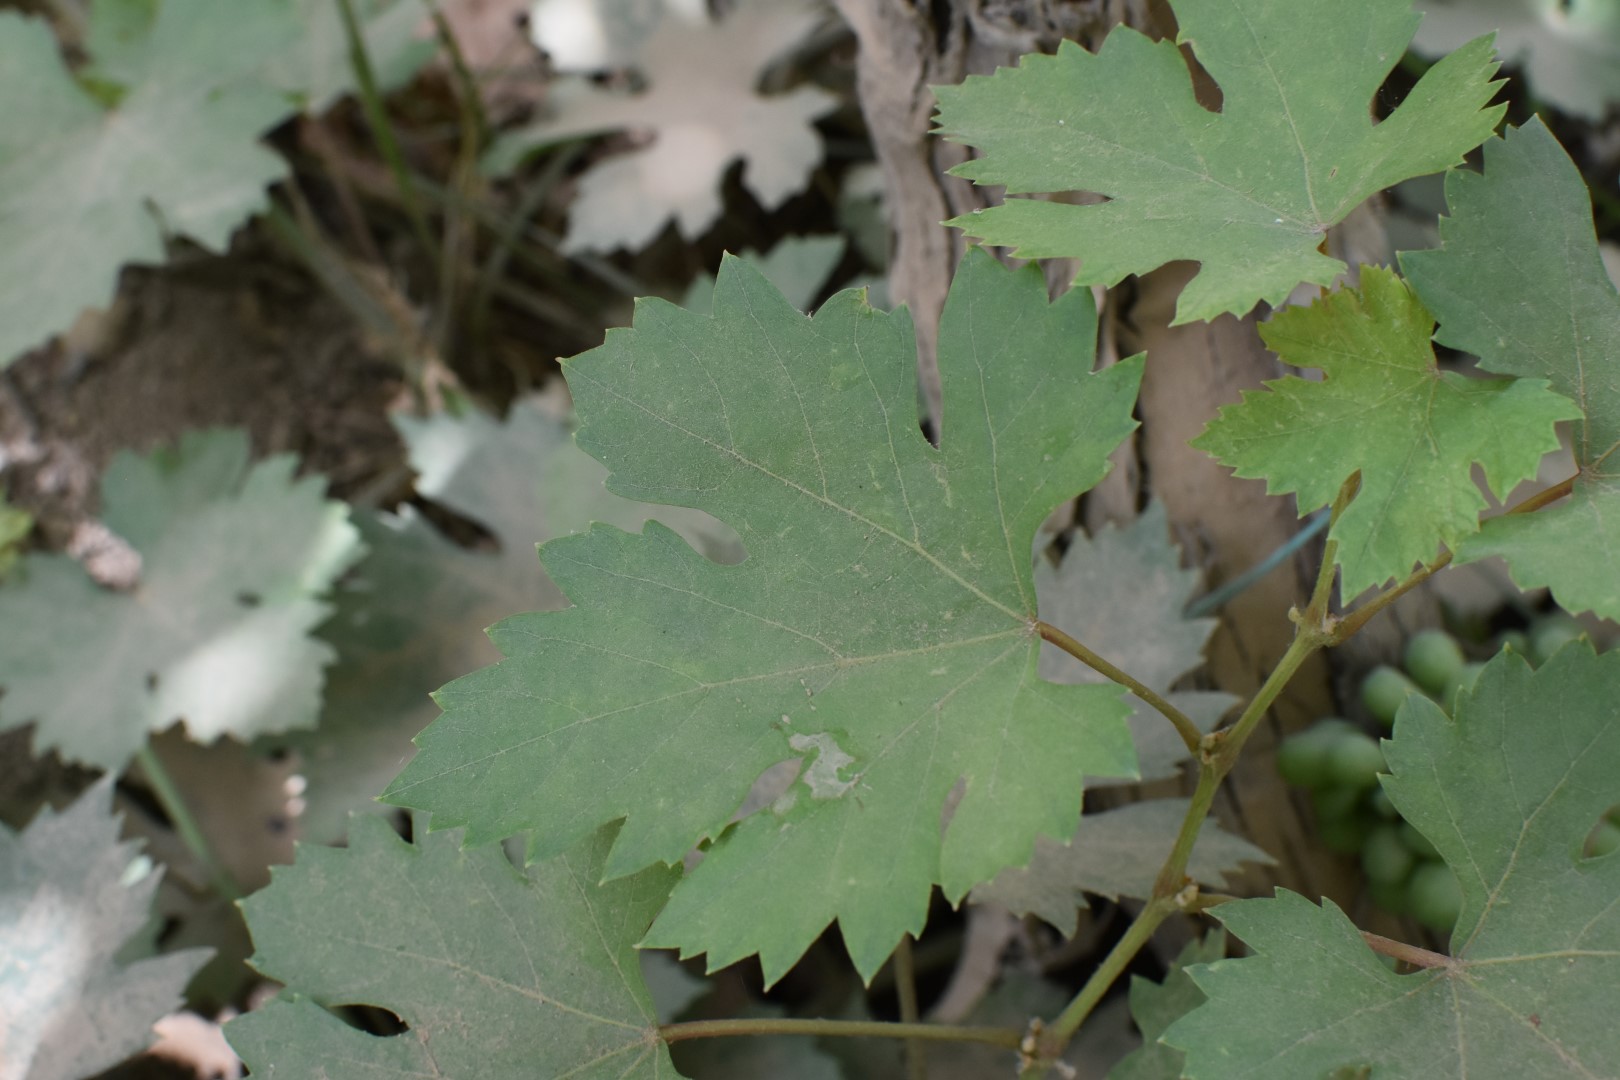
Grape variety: Riasi